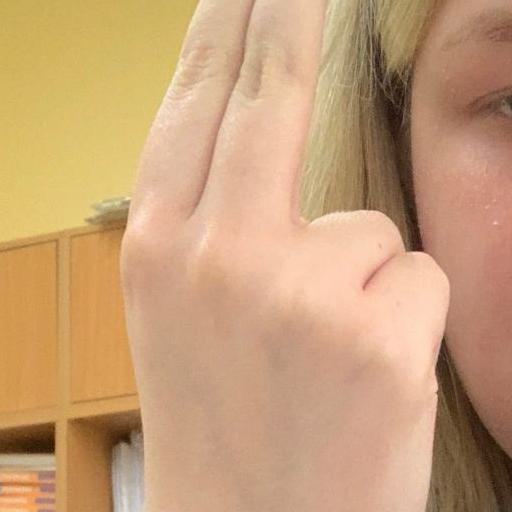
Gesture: two_up_inverted